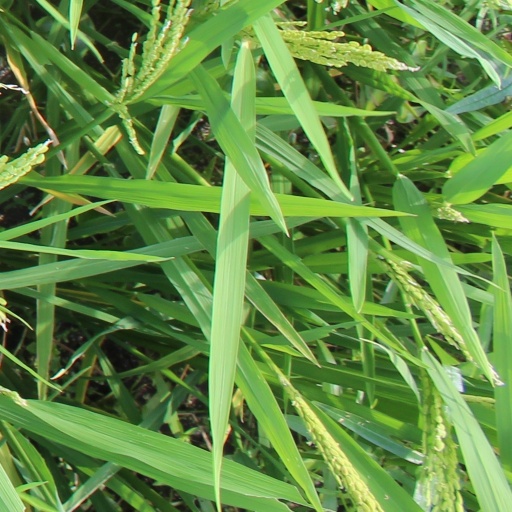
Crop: rice